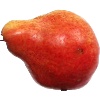
Label: red_pear